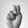
ASL letter: N